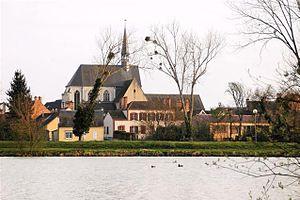
Salbris est une commune française située dans le département de Loir-et-Cher en région Centre-Val de Loire.